Operation Bagration

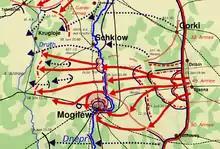
Map of the Mogilev offensive, 22–28 June

The centre of the 4th Army was holding the tip of the Byelorussian bulge, with the bulk of its forces on a shallow bridgehead east of the Dnieper River. The Mogilev Offensive opened with an intense artillery barrage against the German defensive lines on the morning of 22 June. The goal of the 2nd Belorussian Front (Colonel-General Gyorgy Zakharov) was to pin the 4th Army near Mogilev while the developing Vitebsk–Orsha and Bobruysk Offensives encircled it.